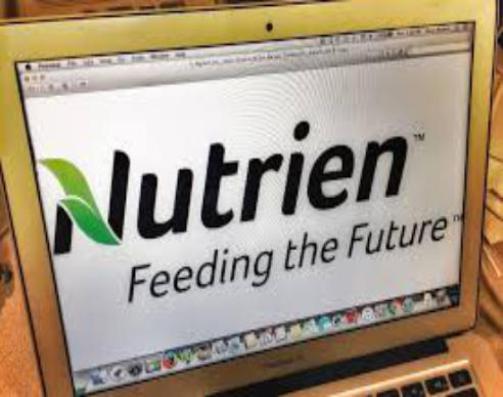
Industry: Food